Music of Tibet

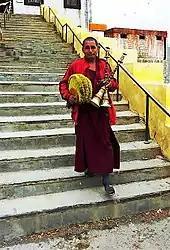
Monk with Gyaling and hats. Key Monastery Spiti, Himachal Pradesh, India

The music of Tibet reflects the cultural heritage of the trans-Himalayan region centered in Tibet, but also known wherever ethnic Tibetan groups are found in Nepal, Bhutan, India and further abroad. The religious music of Tibet reflects the profound influence of Tibetan Buddhism on the culture.